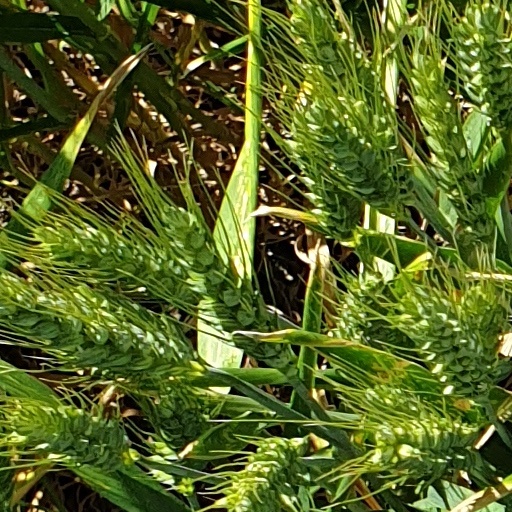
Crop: wheat